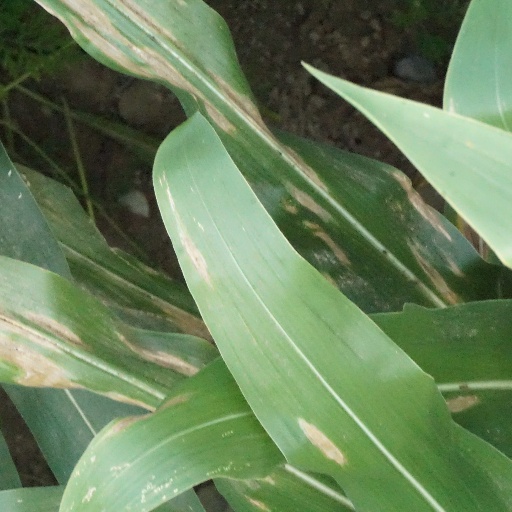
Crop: maize; corn